Achante Aanmakkal

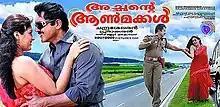

Achante Aanmakkal is a 2012 Malayalam-language film directed by Chandrasekharan, starring Sarath Kumar, Jagadish, Nedumudi Venu, Meghna Raj and Lakshmi Sharma. The film was a box office failure. The film was later dubbed in Tamil as "Narasimhan IPS".